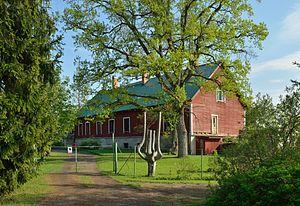
Lammasküla est un village de la Commune de Rakke du Comté de Viru-Ouest en Estonie.